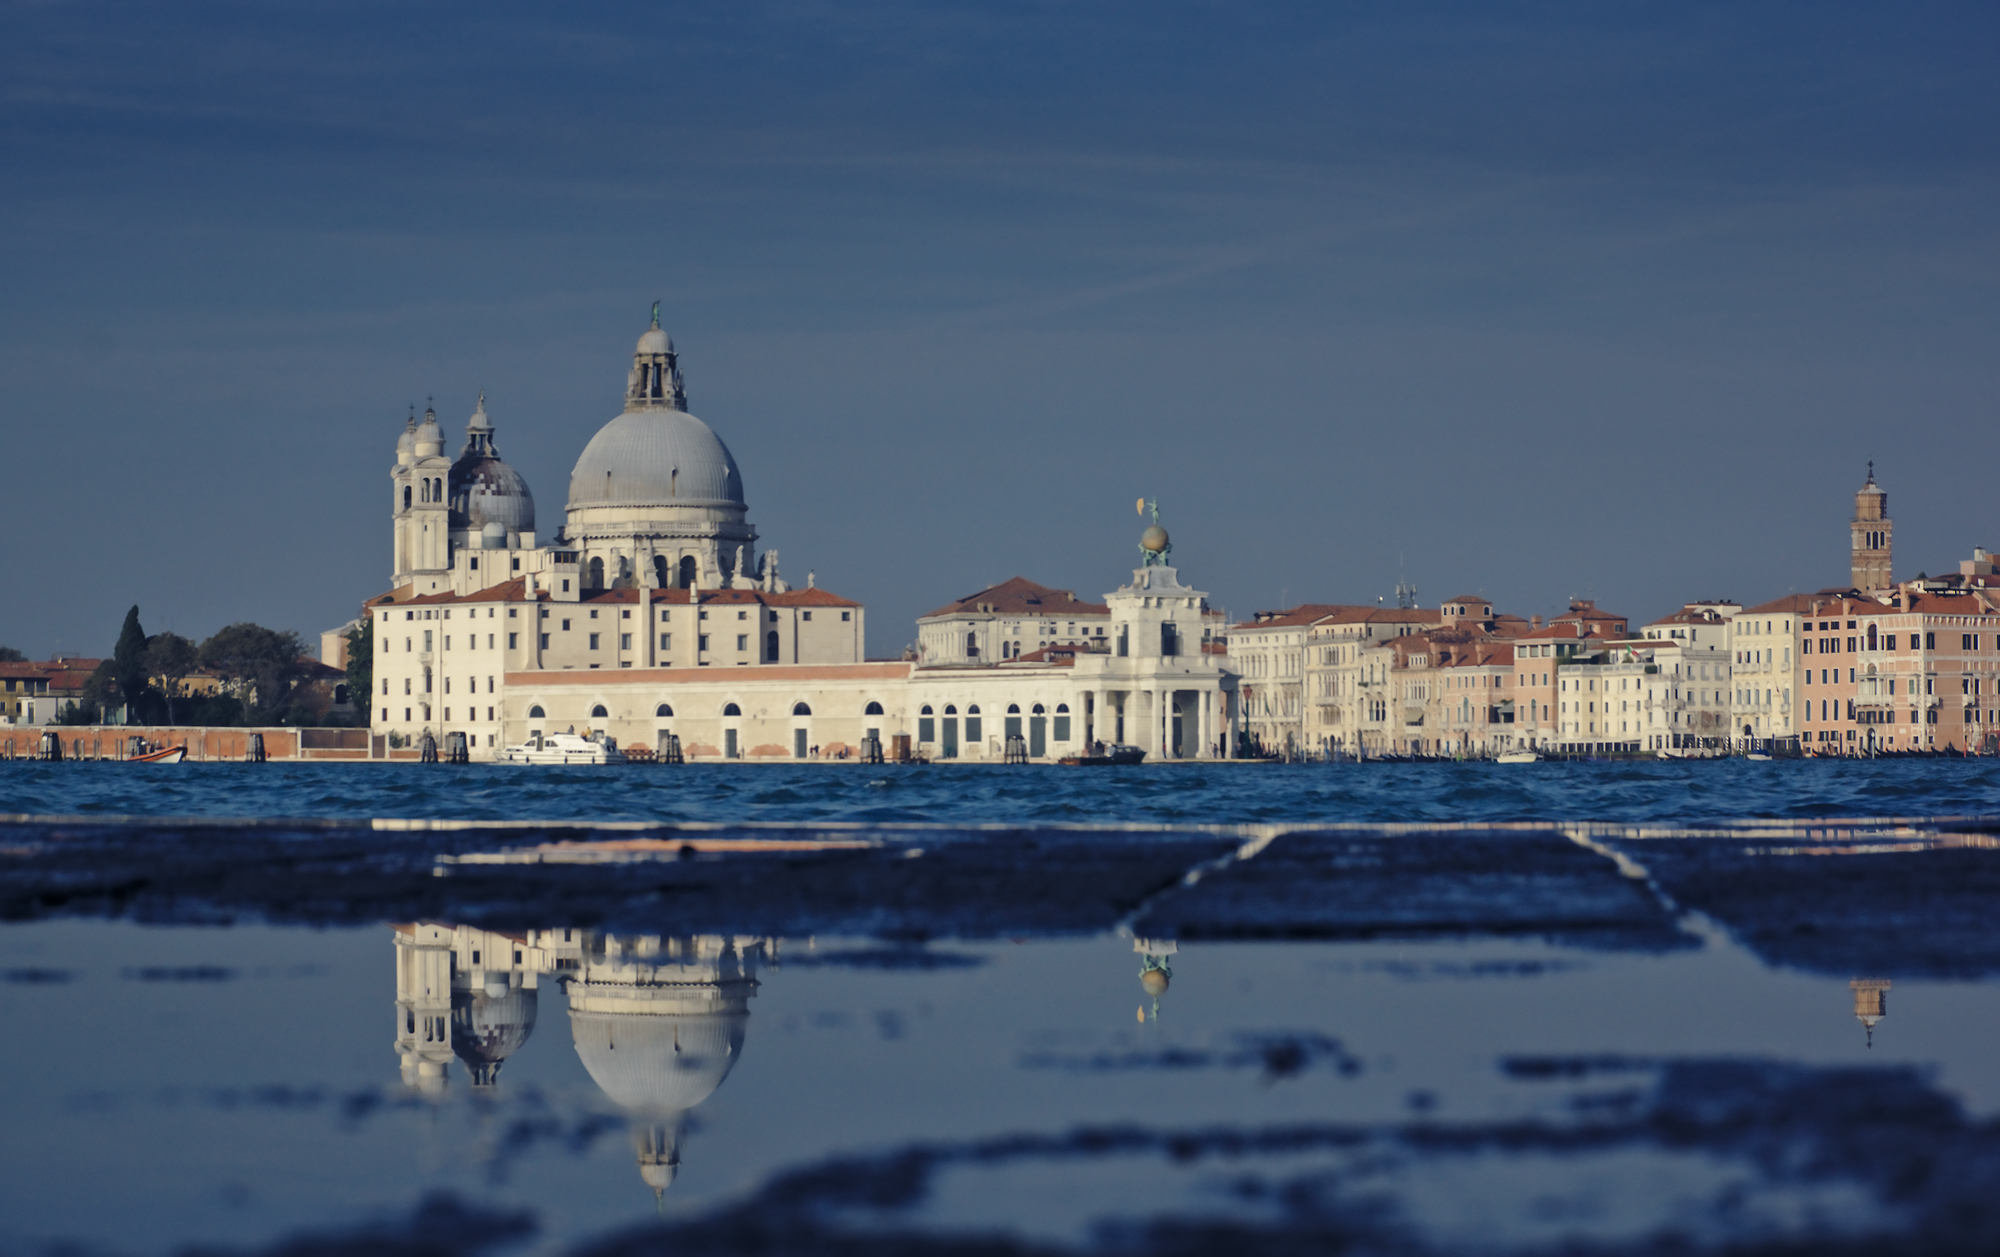
sea, water, snow, winter, canal, cityscape, panorama, evening, reflection, landmark, italy, venice, sangiorgio